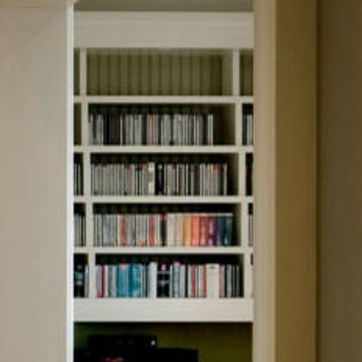
Material: paper